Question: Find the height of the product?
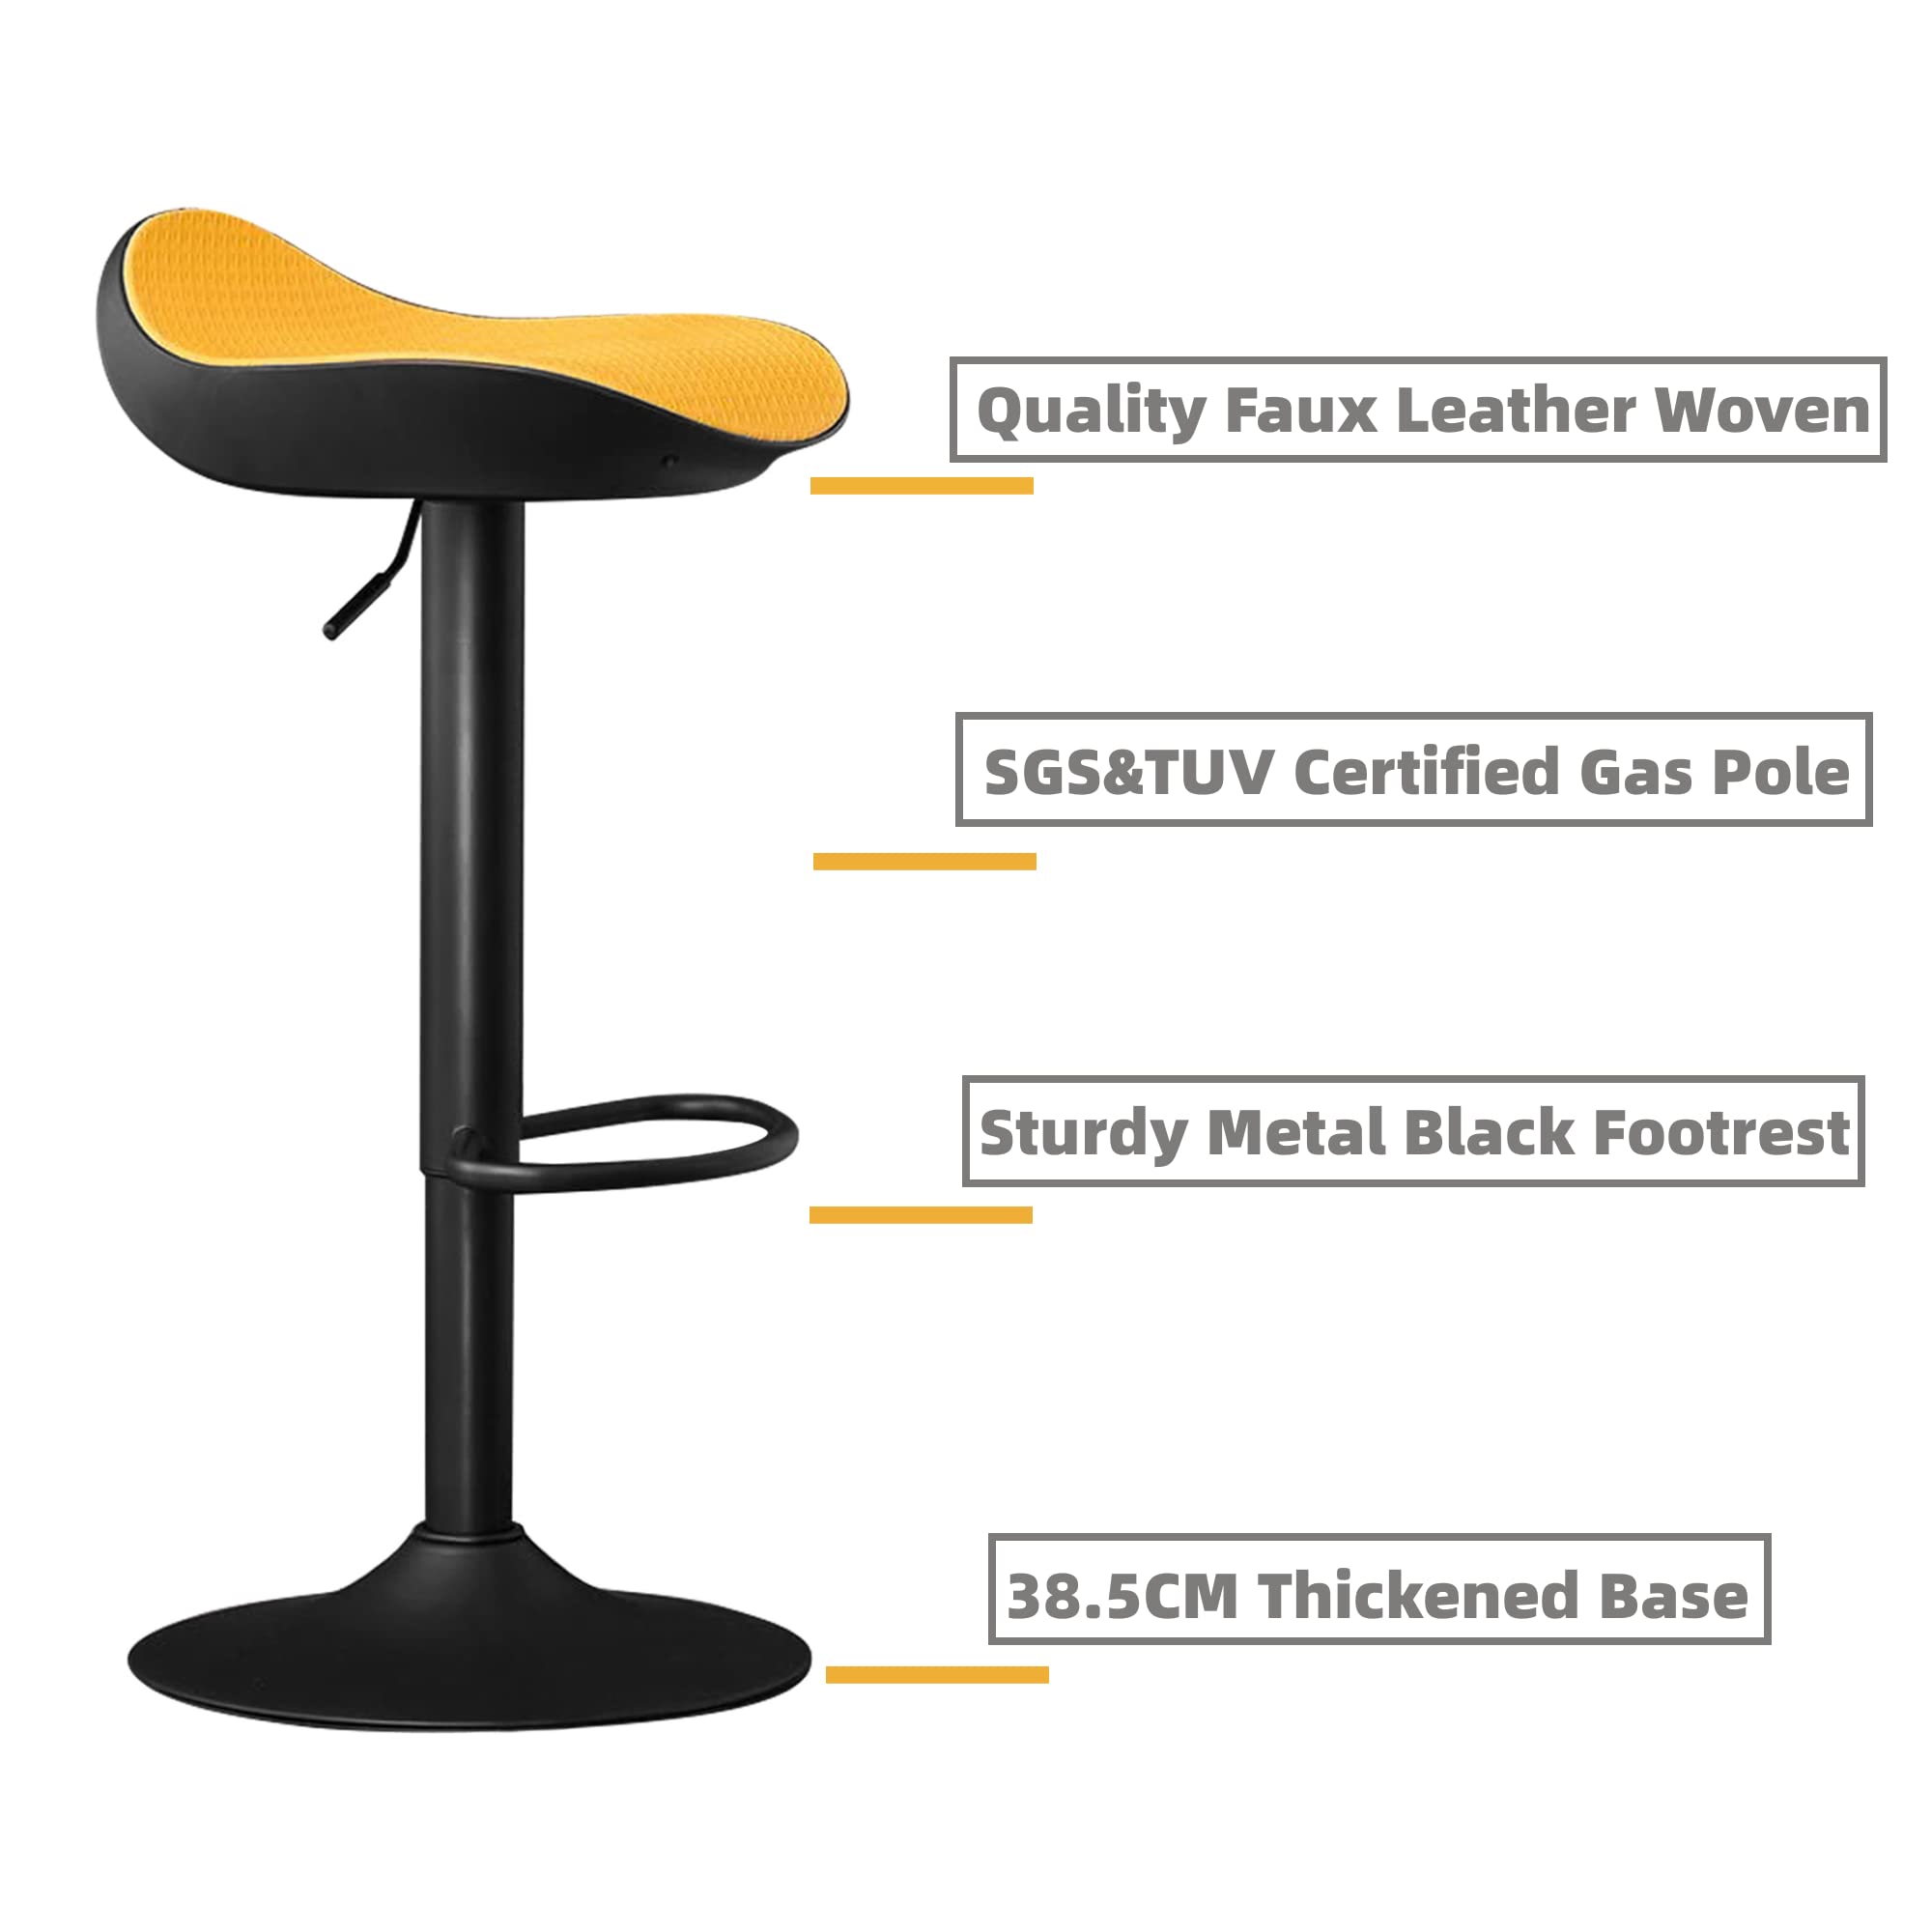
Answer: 38.5 centimetre